Cyperus laevigatus

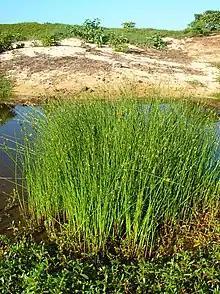
"Cyperus laevigatus"

Cyperus laevigatus is a species of sedge known by the common name smooth flatsedge.